Boustead Heavy Industries Corporation

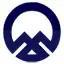

In June 2011, Boustead Heavy Industries Corporation expanded into the aviation industry by completing the acquisition of a 51% stake in MHS Aviation, Malaysia's largest helicopter service company, with 70% of the market value. The acquisition cost Boustead Heavy Industries RM100 million. MHS Aviation's principal activity is the provision of helicopter services to oil and gas companies such as Sarawak Shell Berhad, Esso Production Malaysia Inc. and Petronas Carigali Sdn Bhd. It is also the leading civilian supplier of aircraft charter, search & rescue, emergency medical services and providing training, engineering and technical services.